Chevrolet Superior

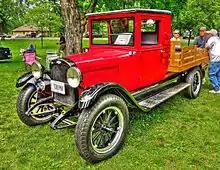
1924 Chevrolet truck

All Superior models were powered by a four-cylinder engine with 26 hp at 2000 rpm, and shared the wheelbase. The cheapest complete model, which was the Superior Roadster, cost $510 in 1926 ($ in dollars ), while the range-topping model, the Superior Sedan, sold for US$825 ($ in dollars ). It was also possible to buy a chassis; the Commercial chassis cost $425, while the Express Truck chassis cost $525. Duco automotive lacquer paint, introduced by DuPont was the first quick drying multi-color line of nitrocellulose lacquers made especially for the automotive industry.